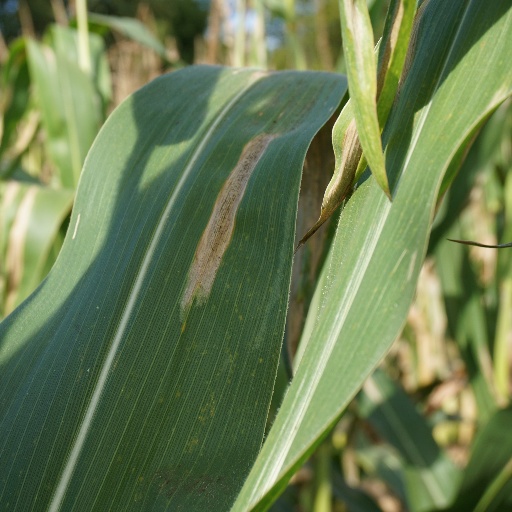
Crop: maize; corn